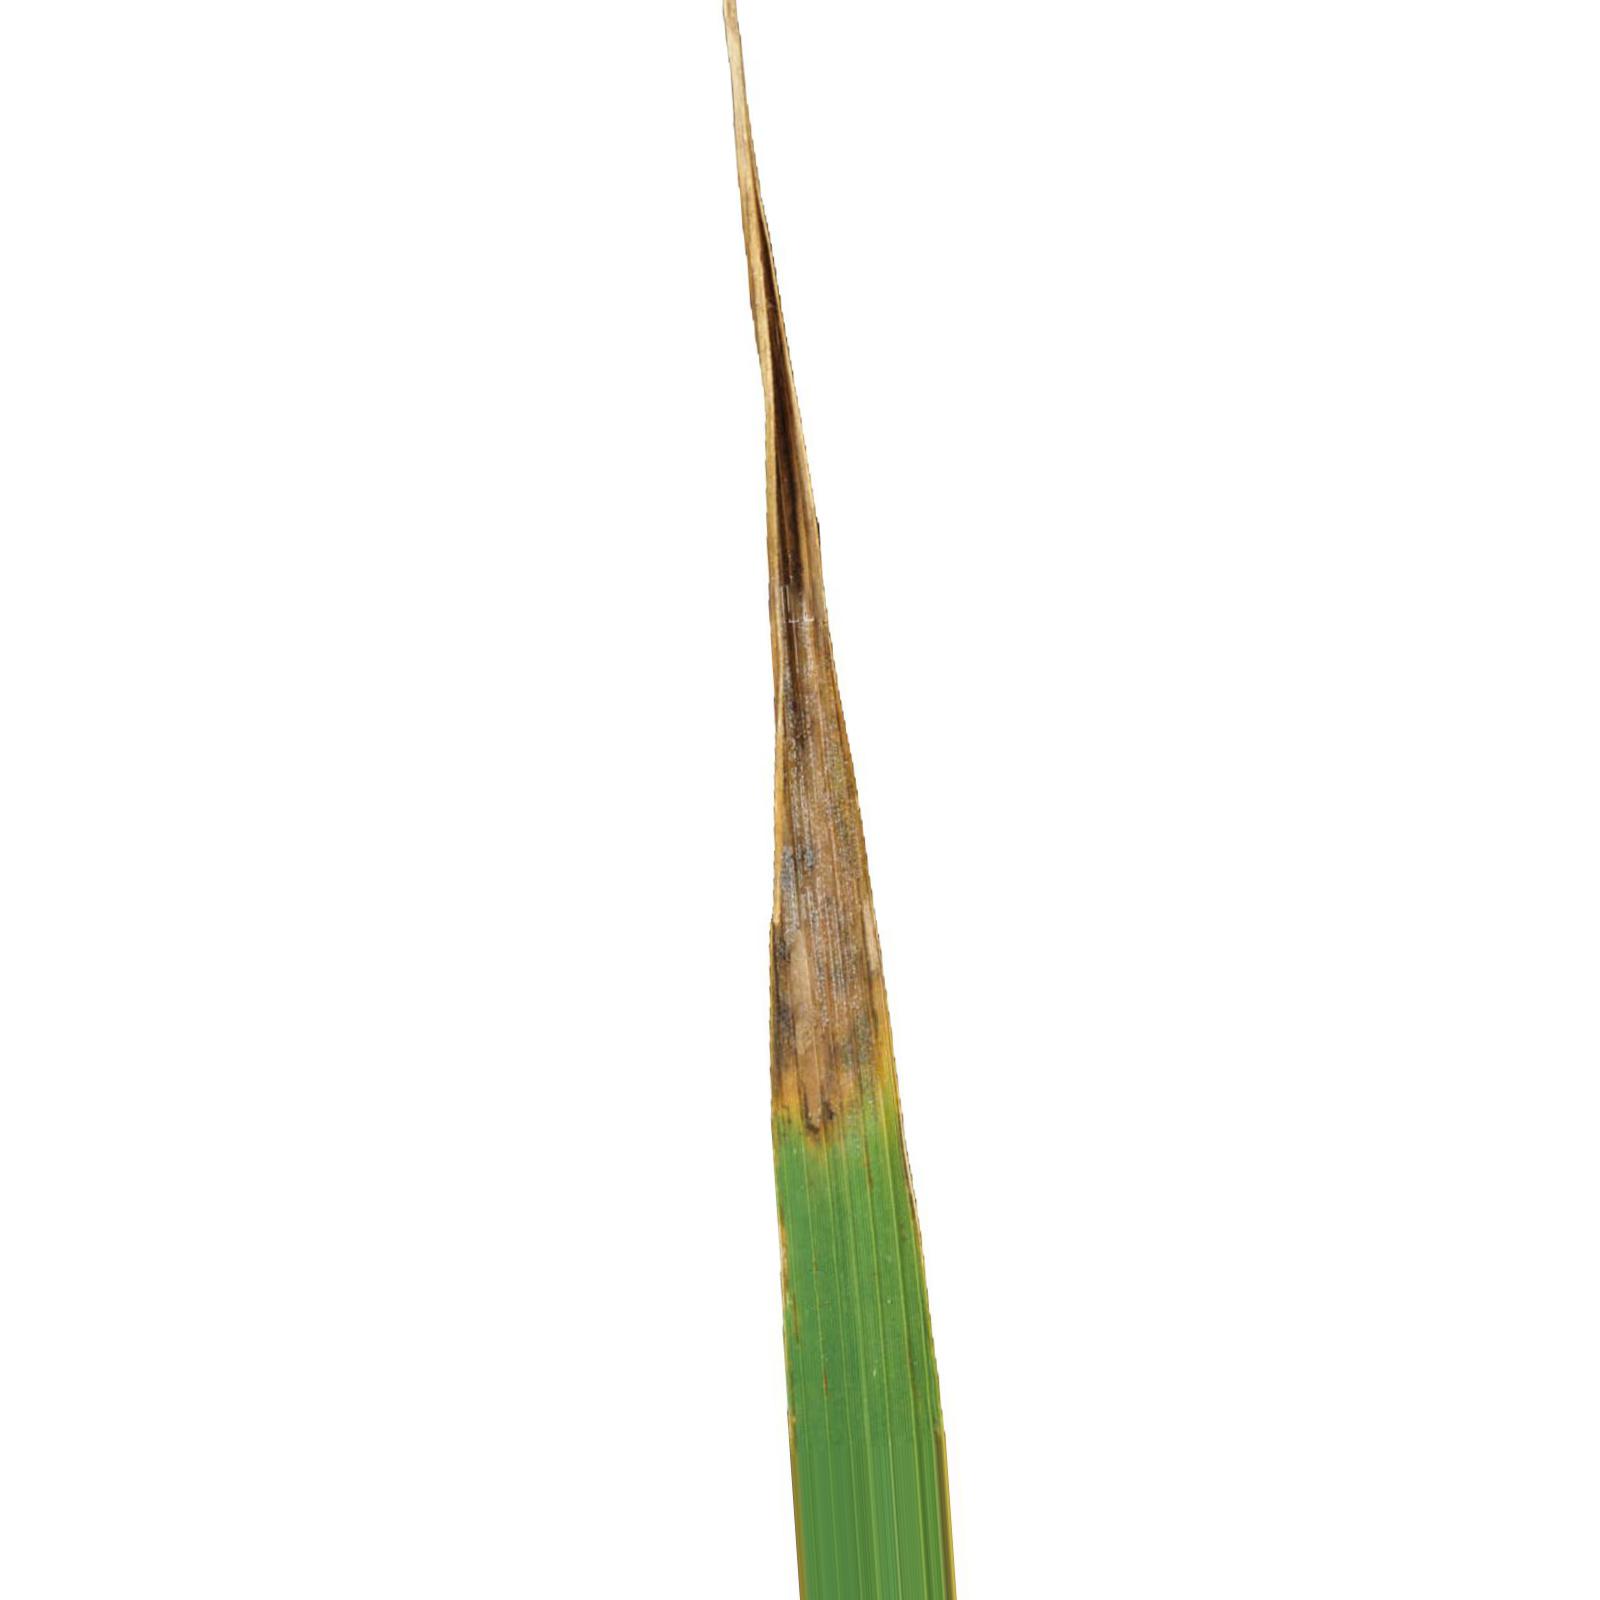
Nhãn: Bệnh Cháy lá ( Leaf scald )